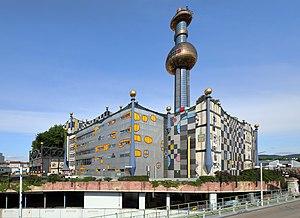
Un incinérateur est un dispositif visant à réduire ou détruire des objets par incinération, c’est-à-dire par une combustion aussi complète que possible. Il se présente en général comme un four où la chaleur dégagée par les matériaux en cours de combustion est suffisante pour enflammer les matériaux ajoutés. Le mot désigne souvent, en France, une usine d'incinération des ordures ménagères.